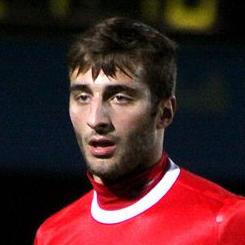
Age: 19